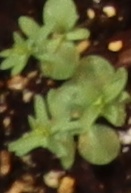
Label: Flax